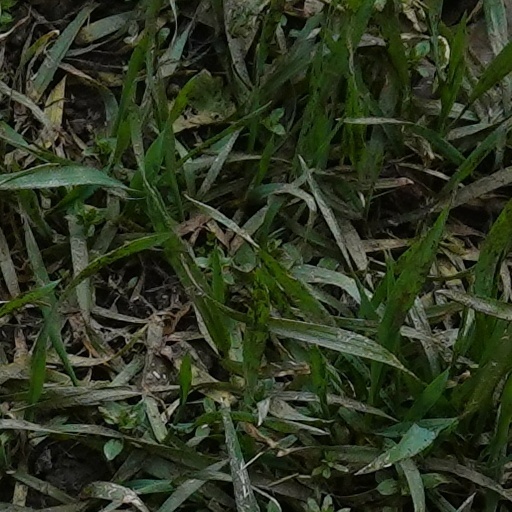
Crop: wheat